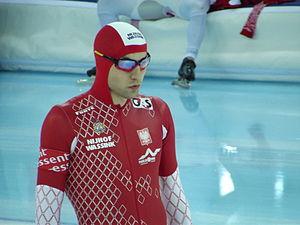
Zbigniew Marcin Bródka, né le 8 octobre 1984 à Głowno, est un patineur de vitesse polonais.